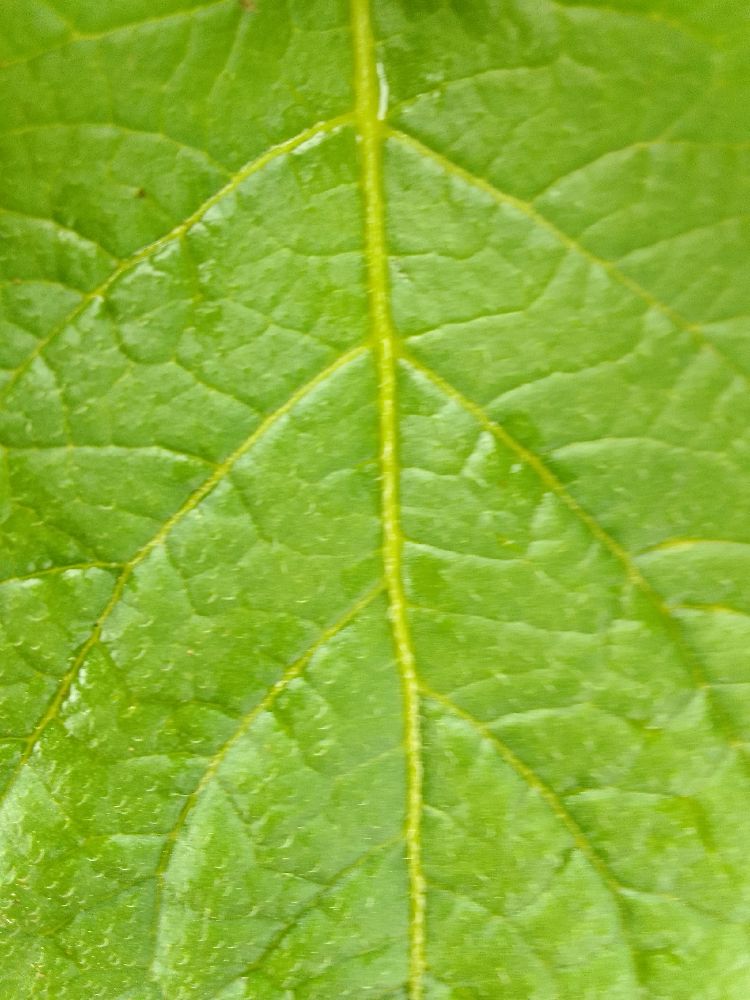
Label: Healthy